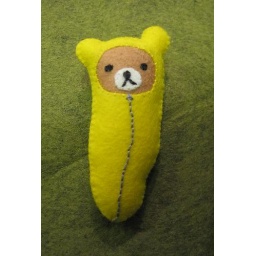
snug Rilakkuma in sleeping bag